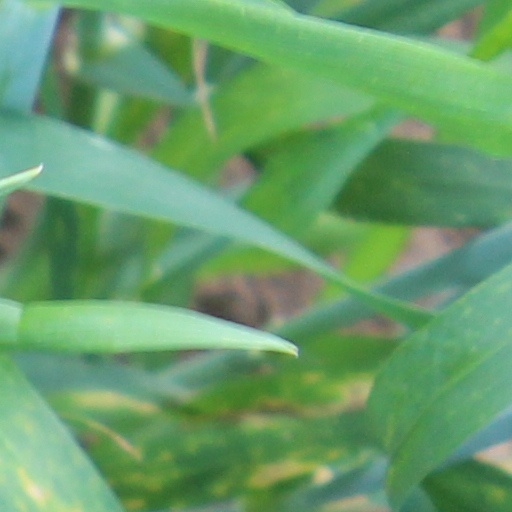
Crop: wheat